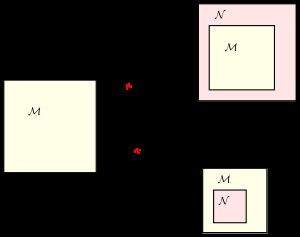
En théorie des modèles, le théorème de Löwenheim-Skolem, énoncé par Leopold Löwenheim en 1915 et démontré entièrement en 1920 par Thoralf Skolem, établit que si un ensemble de formules closes de la logique du premier ordre admet un modèle infini, alors il admet un modèle de n'importe quelle cardinalité infinie supérieure ou égale au cardinal du langage et de l'ensemble de formules. Le résultat est souvent présenté sous la forme de deux théorèmes : le théorème de Löwenheim-Skolem ascendant et le théorème de Löwenheim-Skolem descendant.